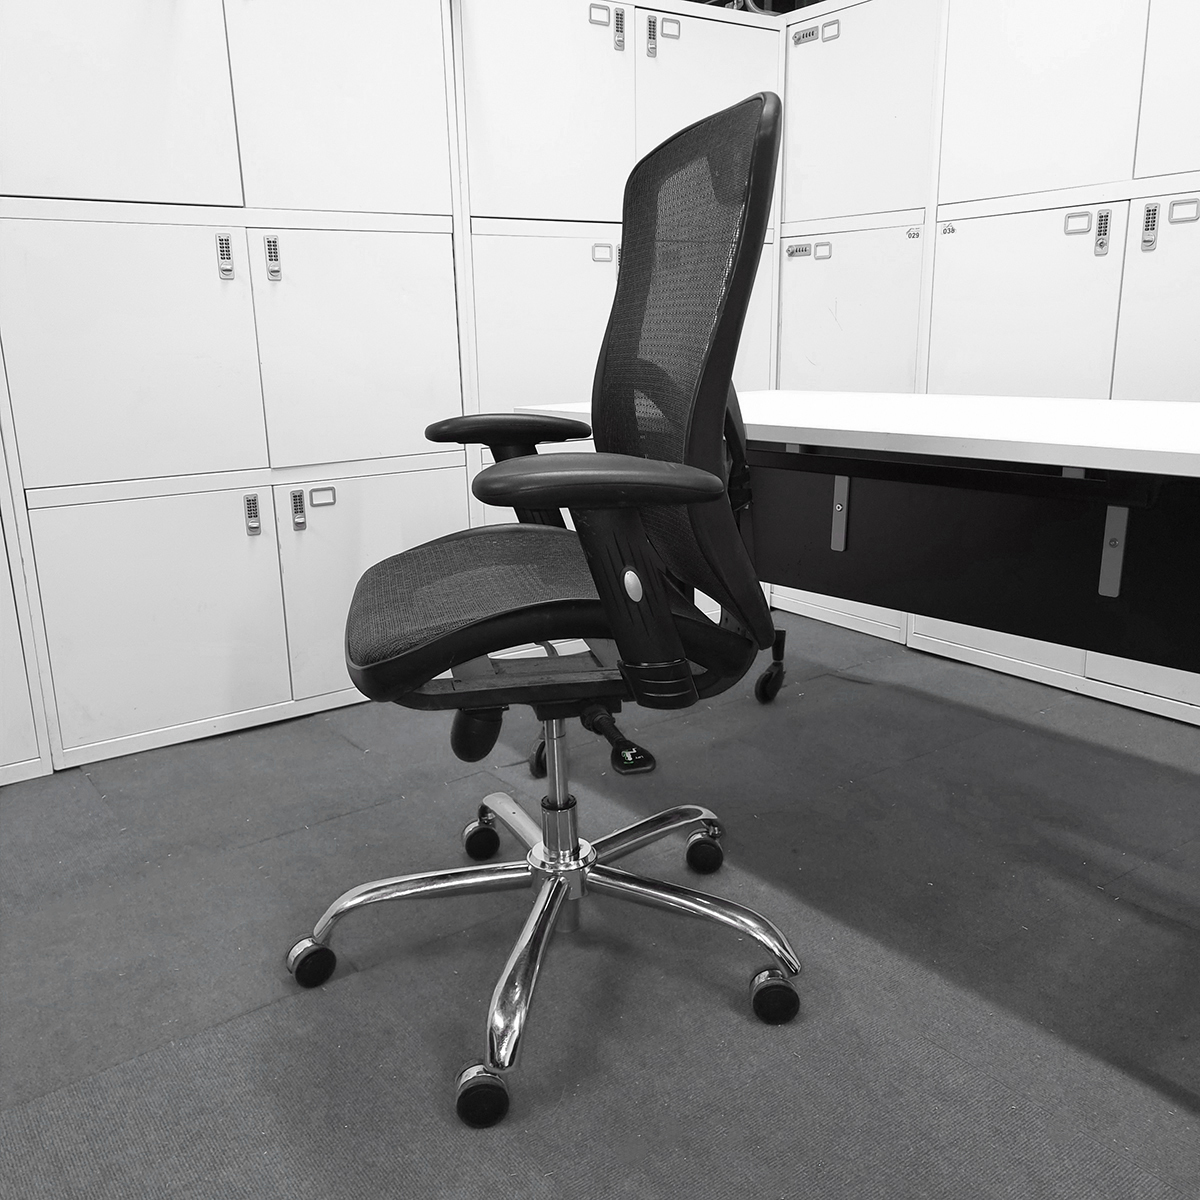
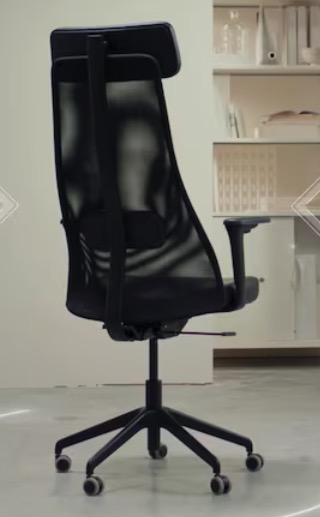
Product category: items_chair
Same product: no